Scott Speed

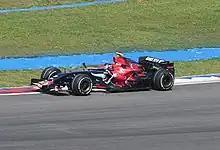
Speed driving for STR at the 2007 Malaysian Grand Prix

However, it was announced before the Hungarian Grand Prix that he had been replaced by BMW third driver Sebastian Vettel. The best result of Speed's season was 9th place at Monaco from 18th on the grid, just missing out on a championship point but finishing just ahead of the Hondas of Rubens Barrichello and Jenson Button.